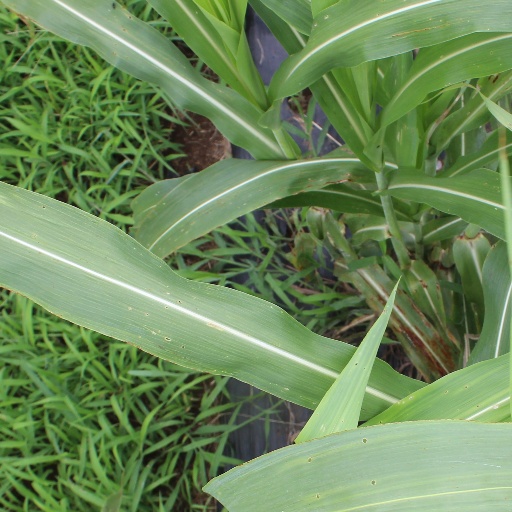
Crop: sorghum